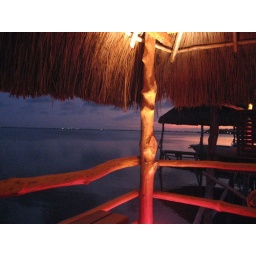
This lounge had individual tables in each hut...over looking the beach. The view was amazing..the food...lackluster...